Safety of journalists

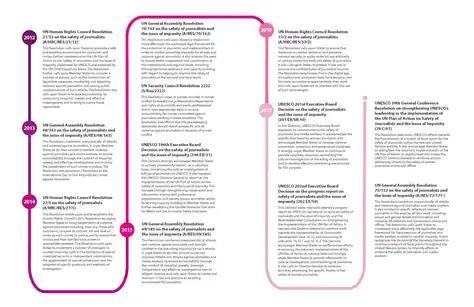
UN resolutions on the safety of journalists adopted since 2012, UNESCO's World Trends Report

UNESCO has set up a mechanism to monitor the status of judicial enquiries into the killings of journalists. Each year, the Director-General of the Organization sends a request to Member States in which killings of journalists have occurred asking them to inform it of the status of ongoing investigations on each killing condemned. UNESCO records the responses to these requests in a public report submitted every two years to the International Programme for the Development of Communication (IPDC) Council by the Director-General. In 2021 the Organization sent letters to 64 Member States requesting information on the status of unresolved cases that occurred between 2006 and 2020 and received some form of response from 40 of them. As of 31 December 2020, a total of 1,229 journalists had been killed since UNESCO began systematically monitoring journalist killings and impunity in 2006. Of those, 163 cases (13%) are now considered fully resolved, the same resolution rate as that recorded the previous year. Of the remaining cases, 706 are considered ongoing or unresolved, and for 360 cases, States concerned did not provided any information.